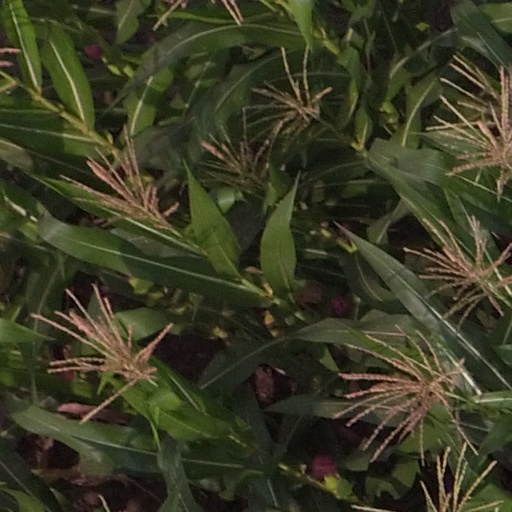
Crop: maize; corn